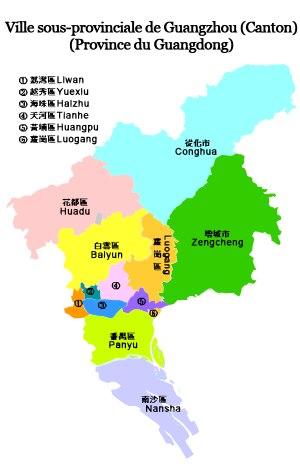
Canton ou Guangzhou est la capitale de la province du Guangdong dans le sud de la Chine. Elle a le statut administratif de ville sous-provinciale de la République populaire de Chine.